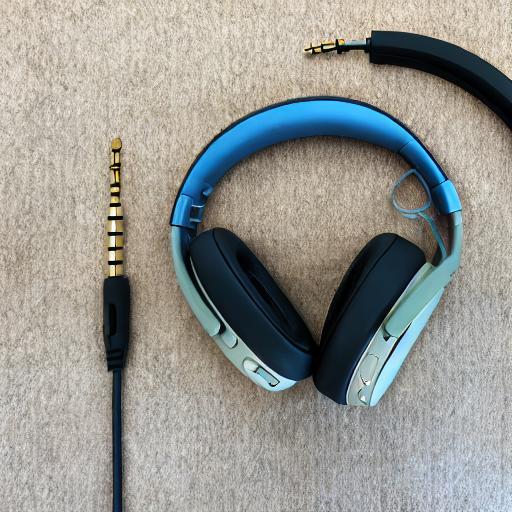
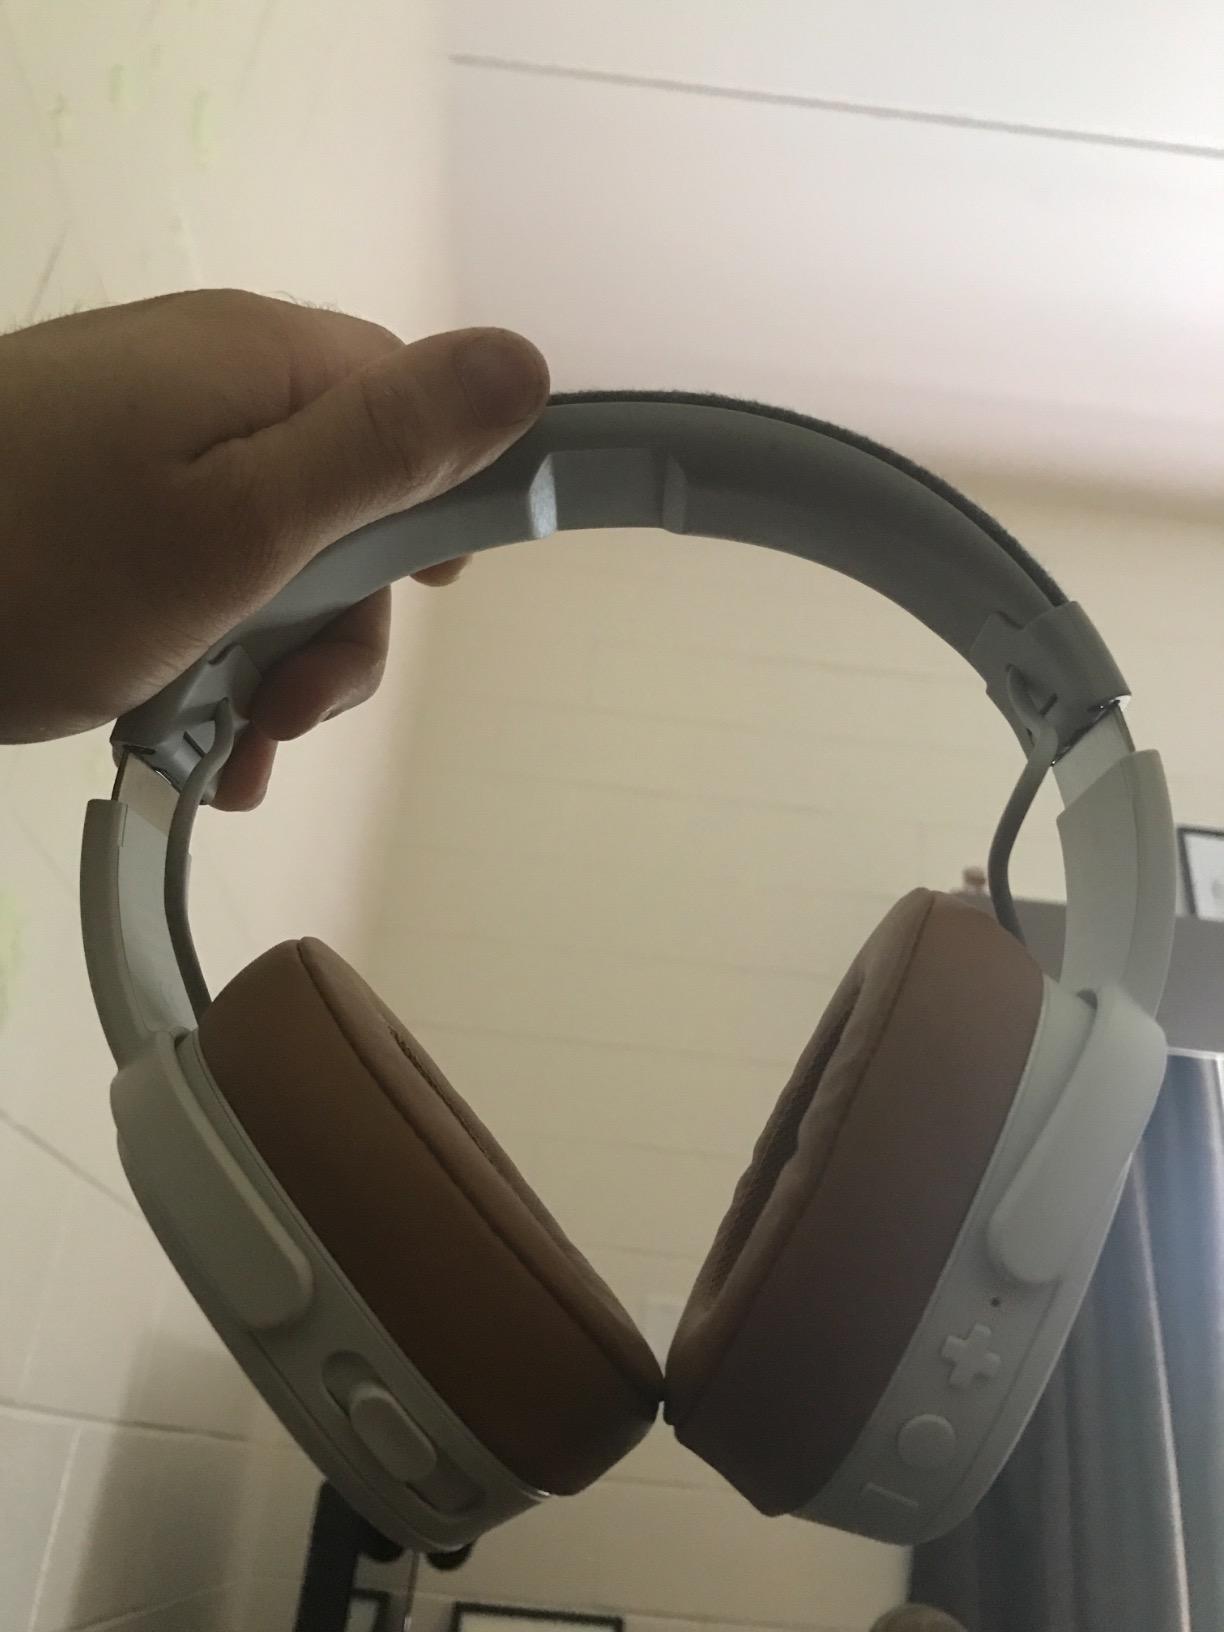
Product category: headphones
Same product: no